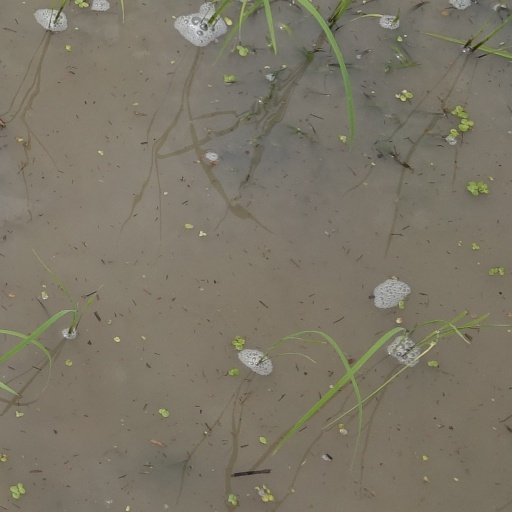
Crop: rice